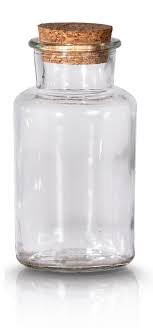
Label: glass